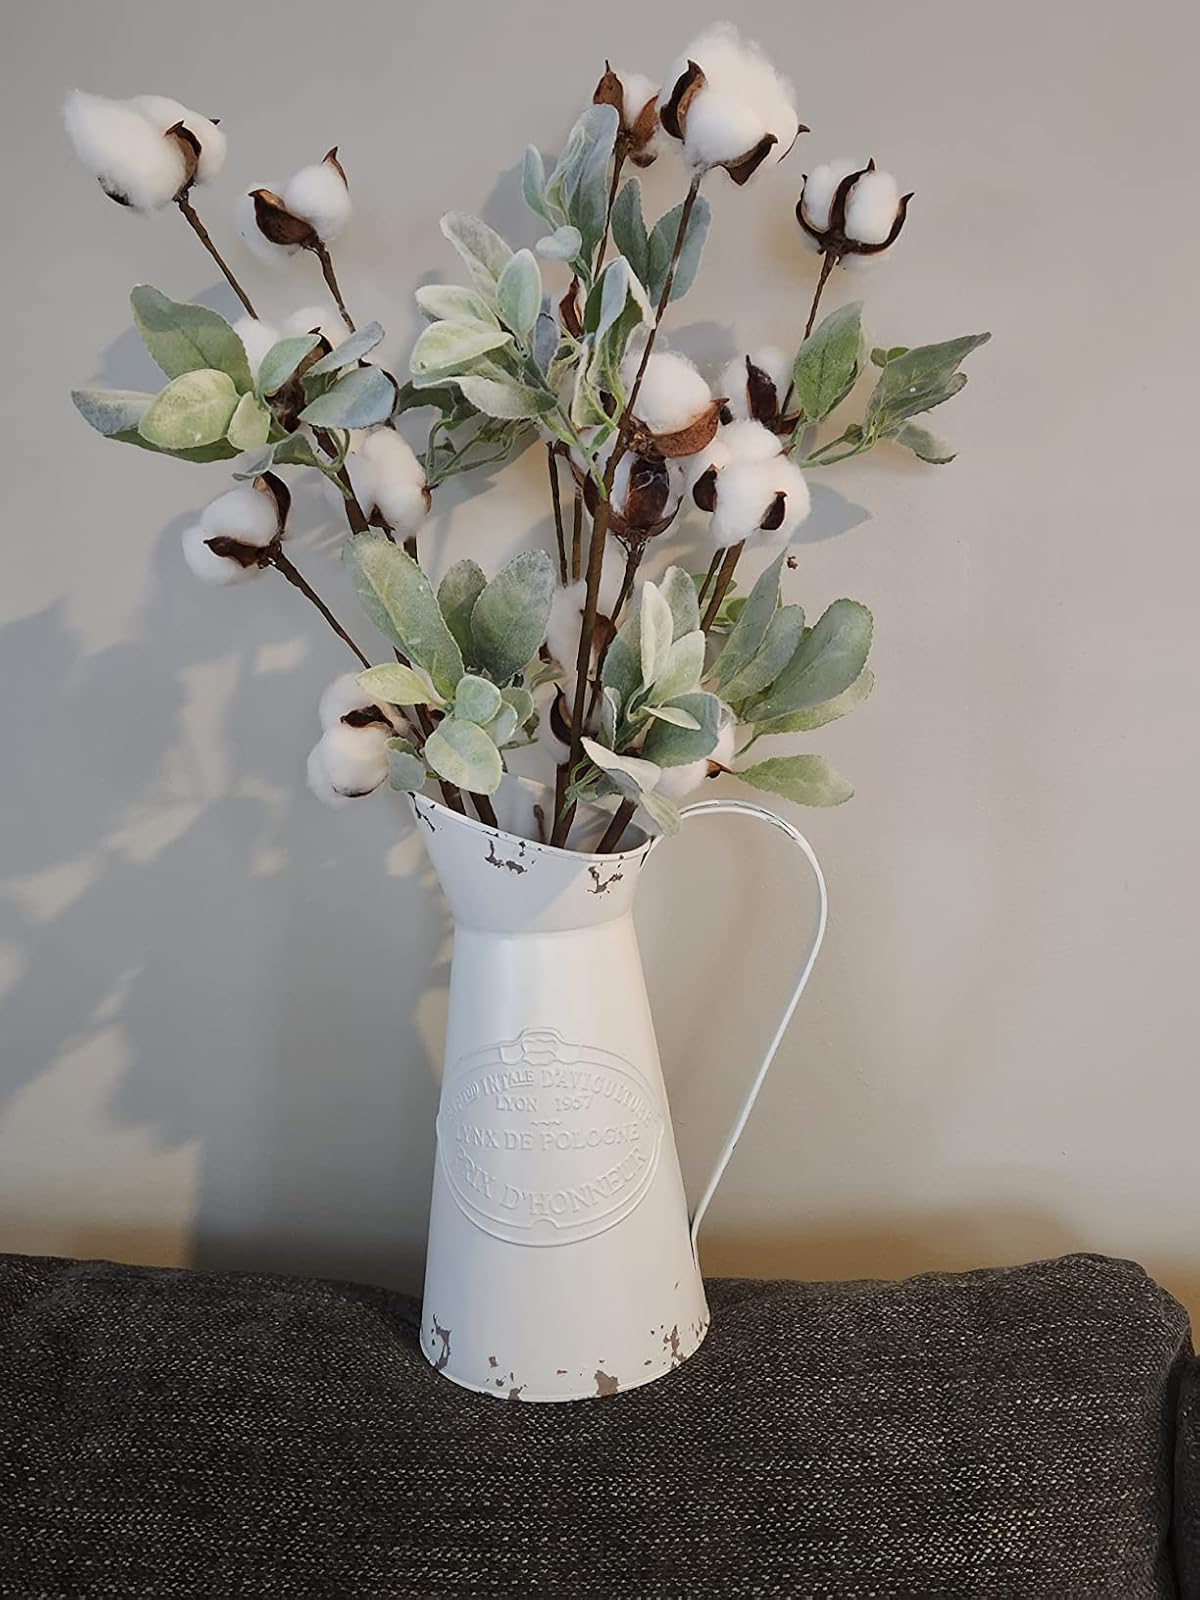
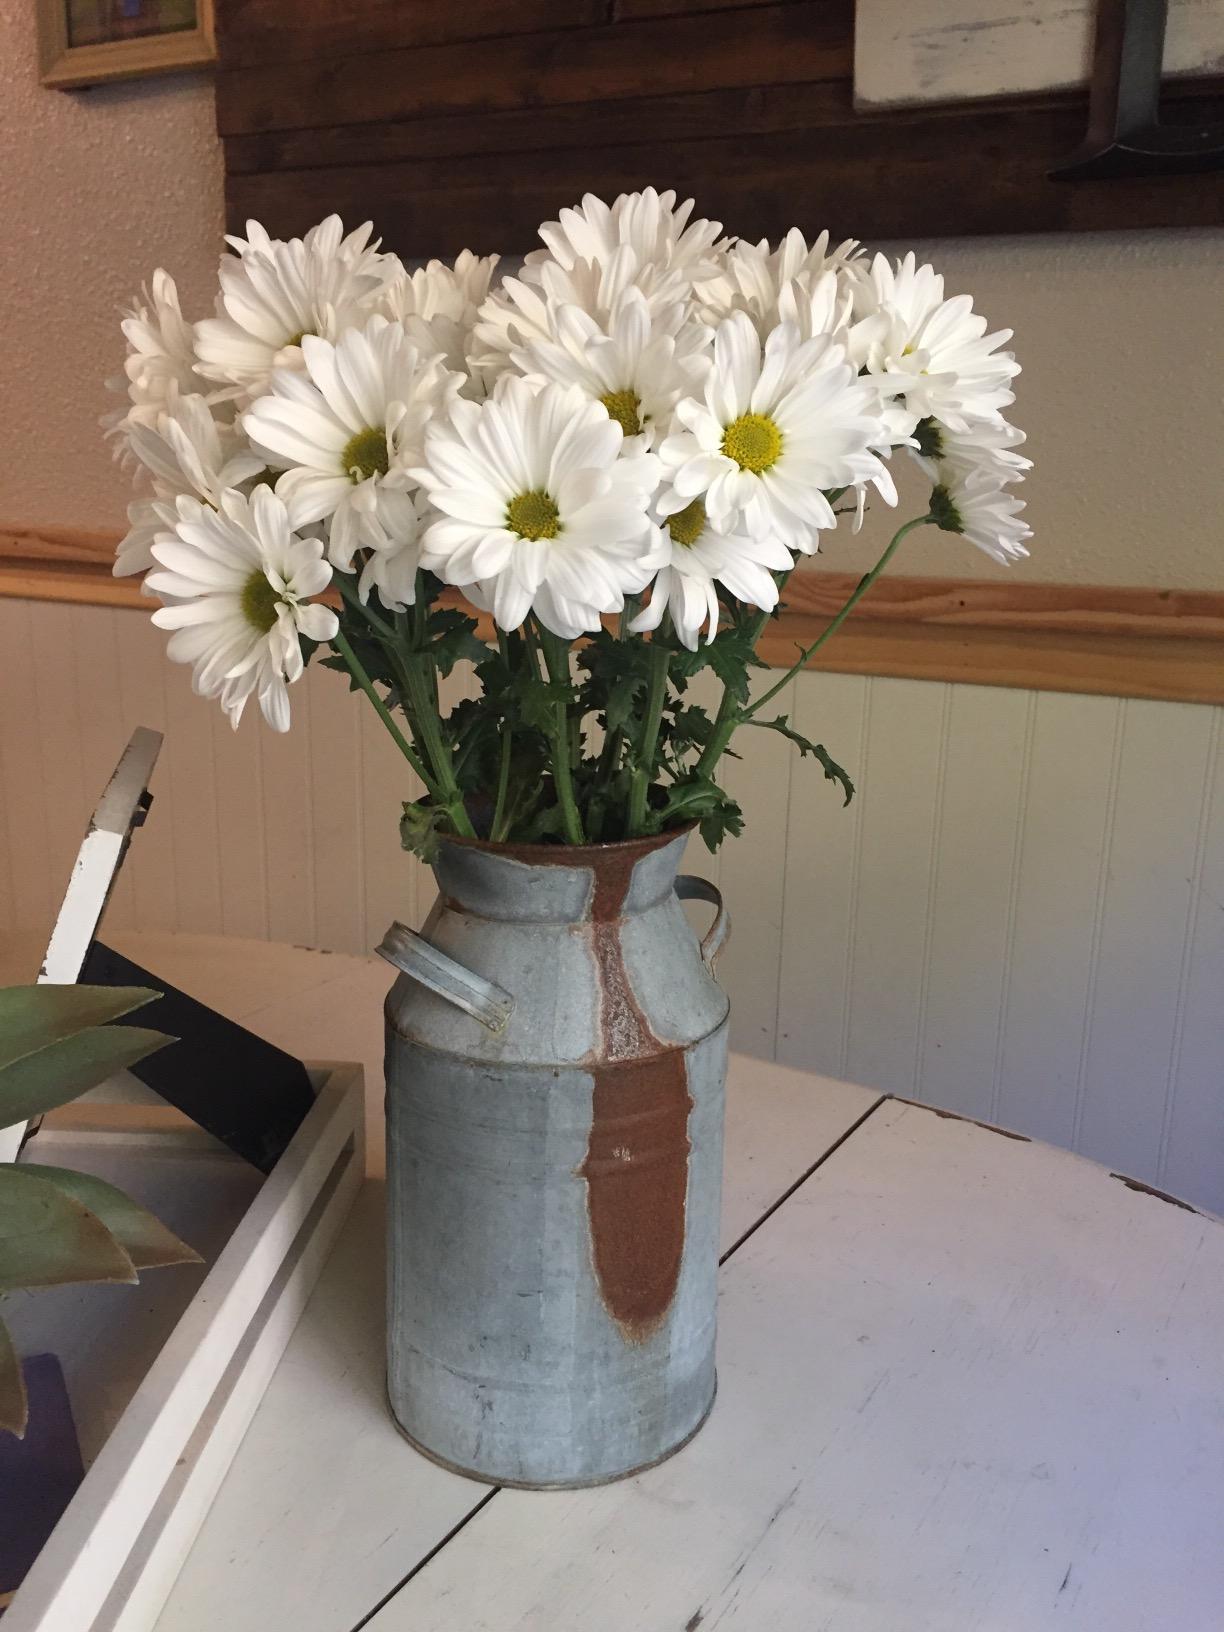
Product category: vase
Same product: no